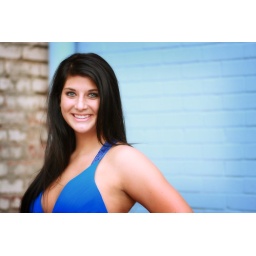
Pretty girl in blue